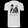
Label: T - shirt / top